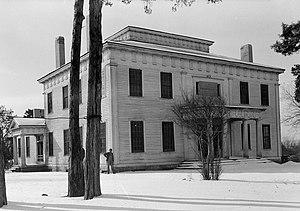
Les National Historic Landmarks de l'Alabama représentent l'histoire de l'Alabama de la période précolombienne jusqu'à nos jours. L'État compte trente-six National Historic Landmarks, qui sont situés dans dix-huit des soixante-sept comtés de l'État. Parmi ces monuments, cinq ont un intérêt militaire, huit sont des exemples importants d'un style architectural particulier, six sont des sites archéologiques, cinq ont joué un rôle dans la lutte des Afro-américains pour les droits civils, et cinq sont associés au développement du Programme spatial des États-Unis. Un des NHL de l'État a par la suite perdu ce statut.
Barton Hall, également connue sous le nom de Plantation de Cunningham, est une ancienne maison historique de style Antebellum de la plantation de sucre construite pour Armstead Barton dans les années 1840 près de l'actuel Cherokee, en Alabama. Aujourd'hui, l'U.S 72 passe au nord de la maison et la Natchez Trace Parkway se trouve à l'ouest. La maison se trouve dans l'ancienne ville de Buzzard Roost, qui fait maintenant partie d'un secteur non constitué en municipalité.